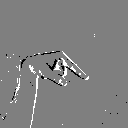
ASL letter: q